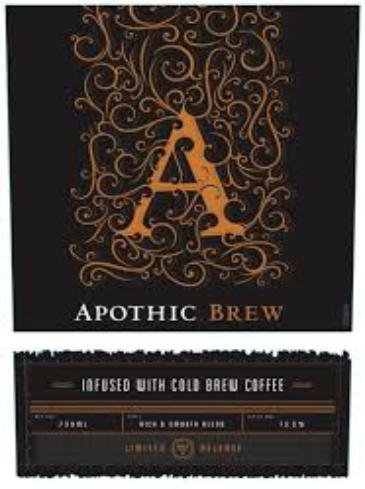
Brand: apothia-1
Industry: Necessities